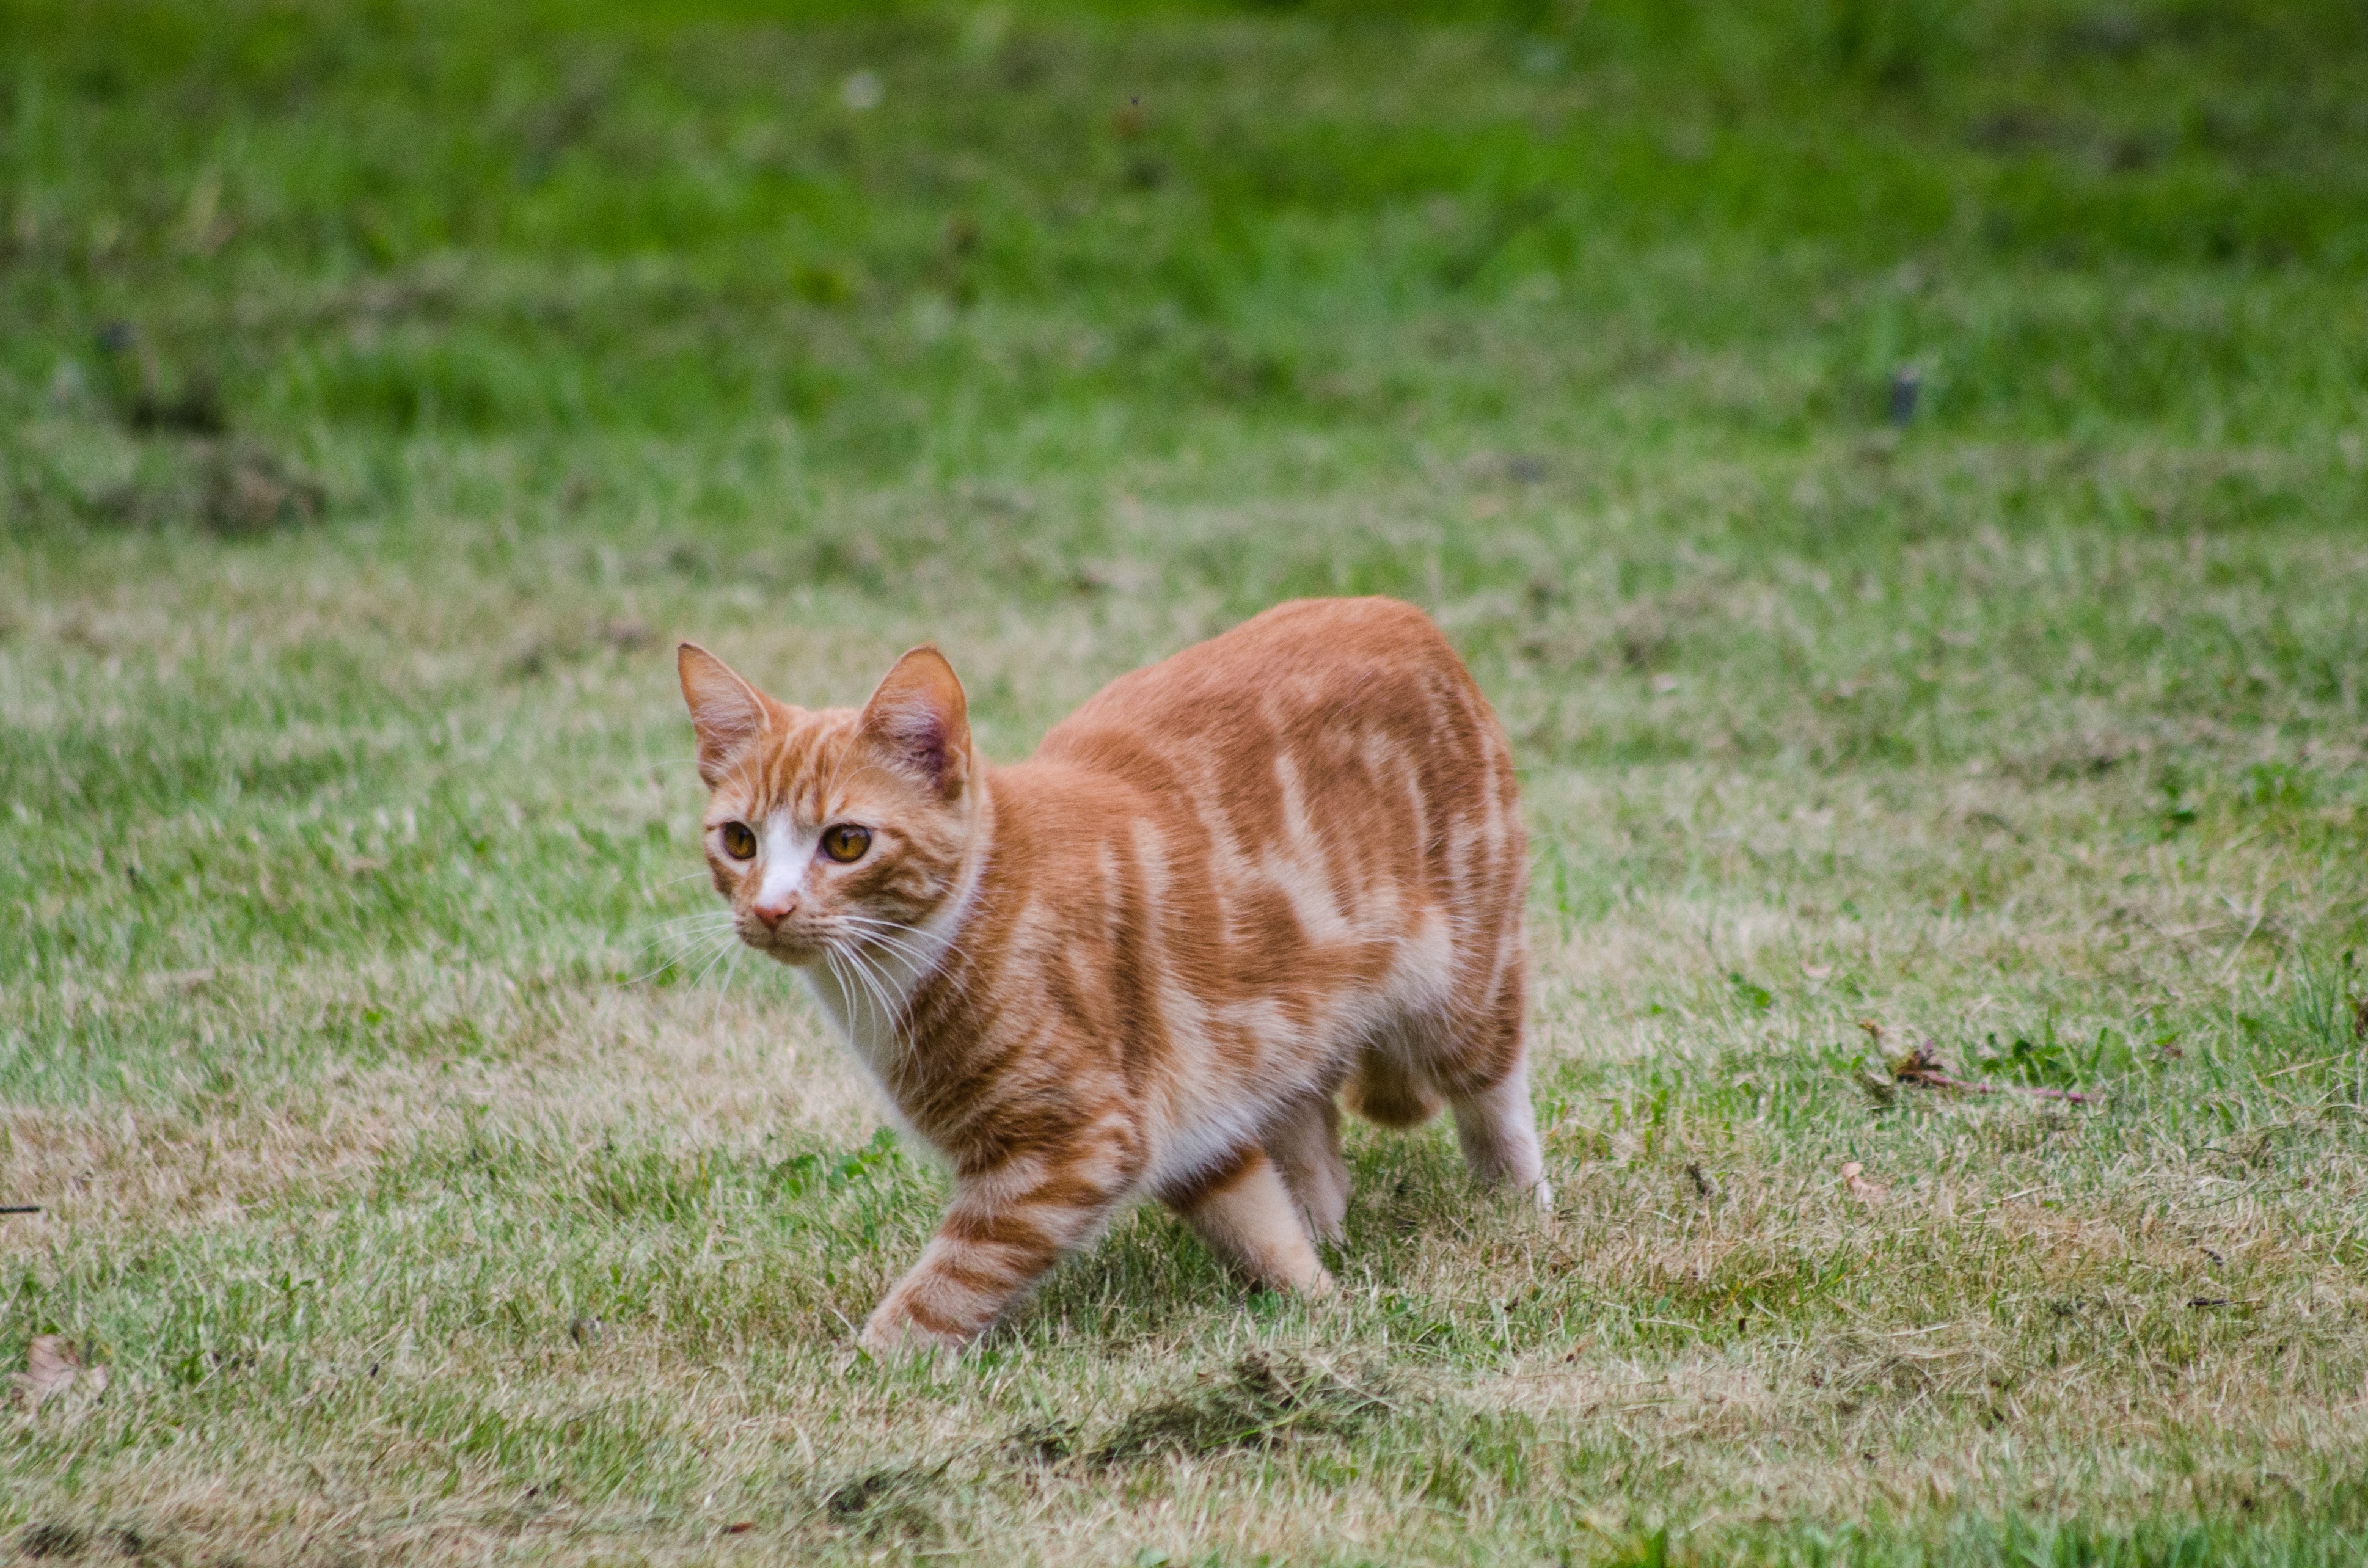
grass, outdoor, prairie, animal, wildlife, pet, spring, green, red, kitten, cat, feline, mammal, healthy, fauna, playful, whiskers, vertebrate, domestic, bengal, wild cat, small to medium sized cats, cat like mammal, rusty spotted cat